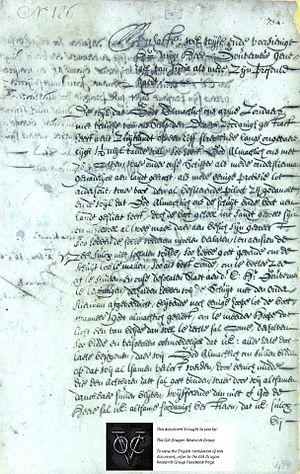
Le Vergulde Draeck était un bateau marchand néerlandais du XVIIᵉ siècle.